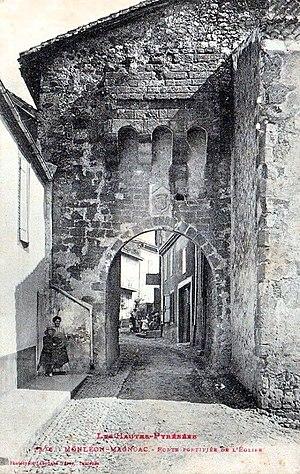
Cet article recense les monuments historiques des Hautes-Pyrénées, en France.